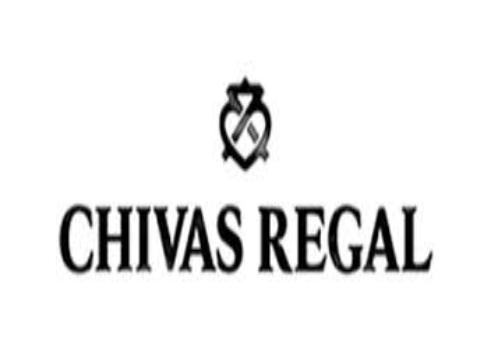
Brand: CHIVAS REGAL
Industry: Food